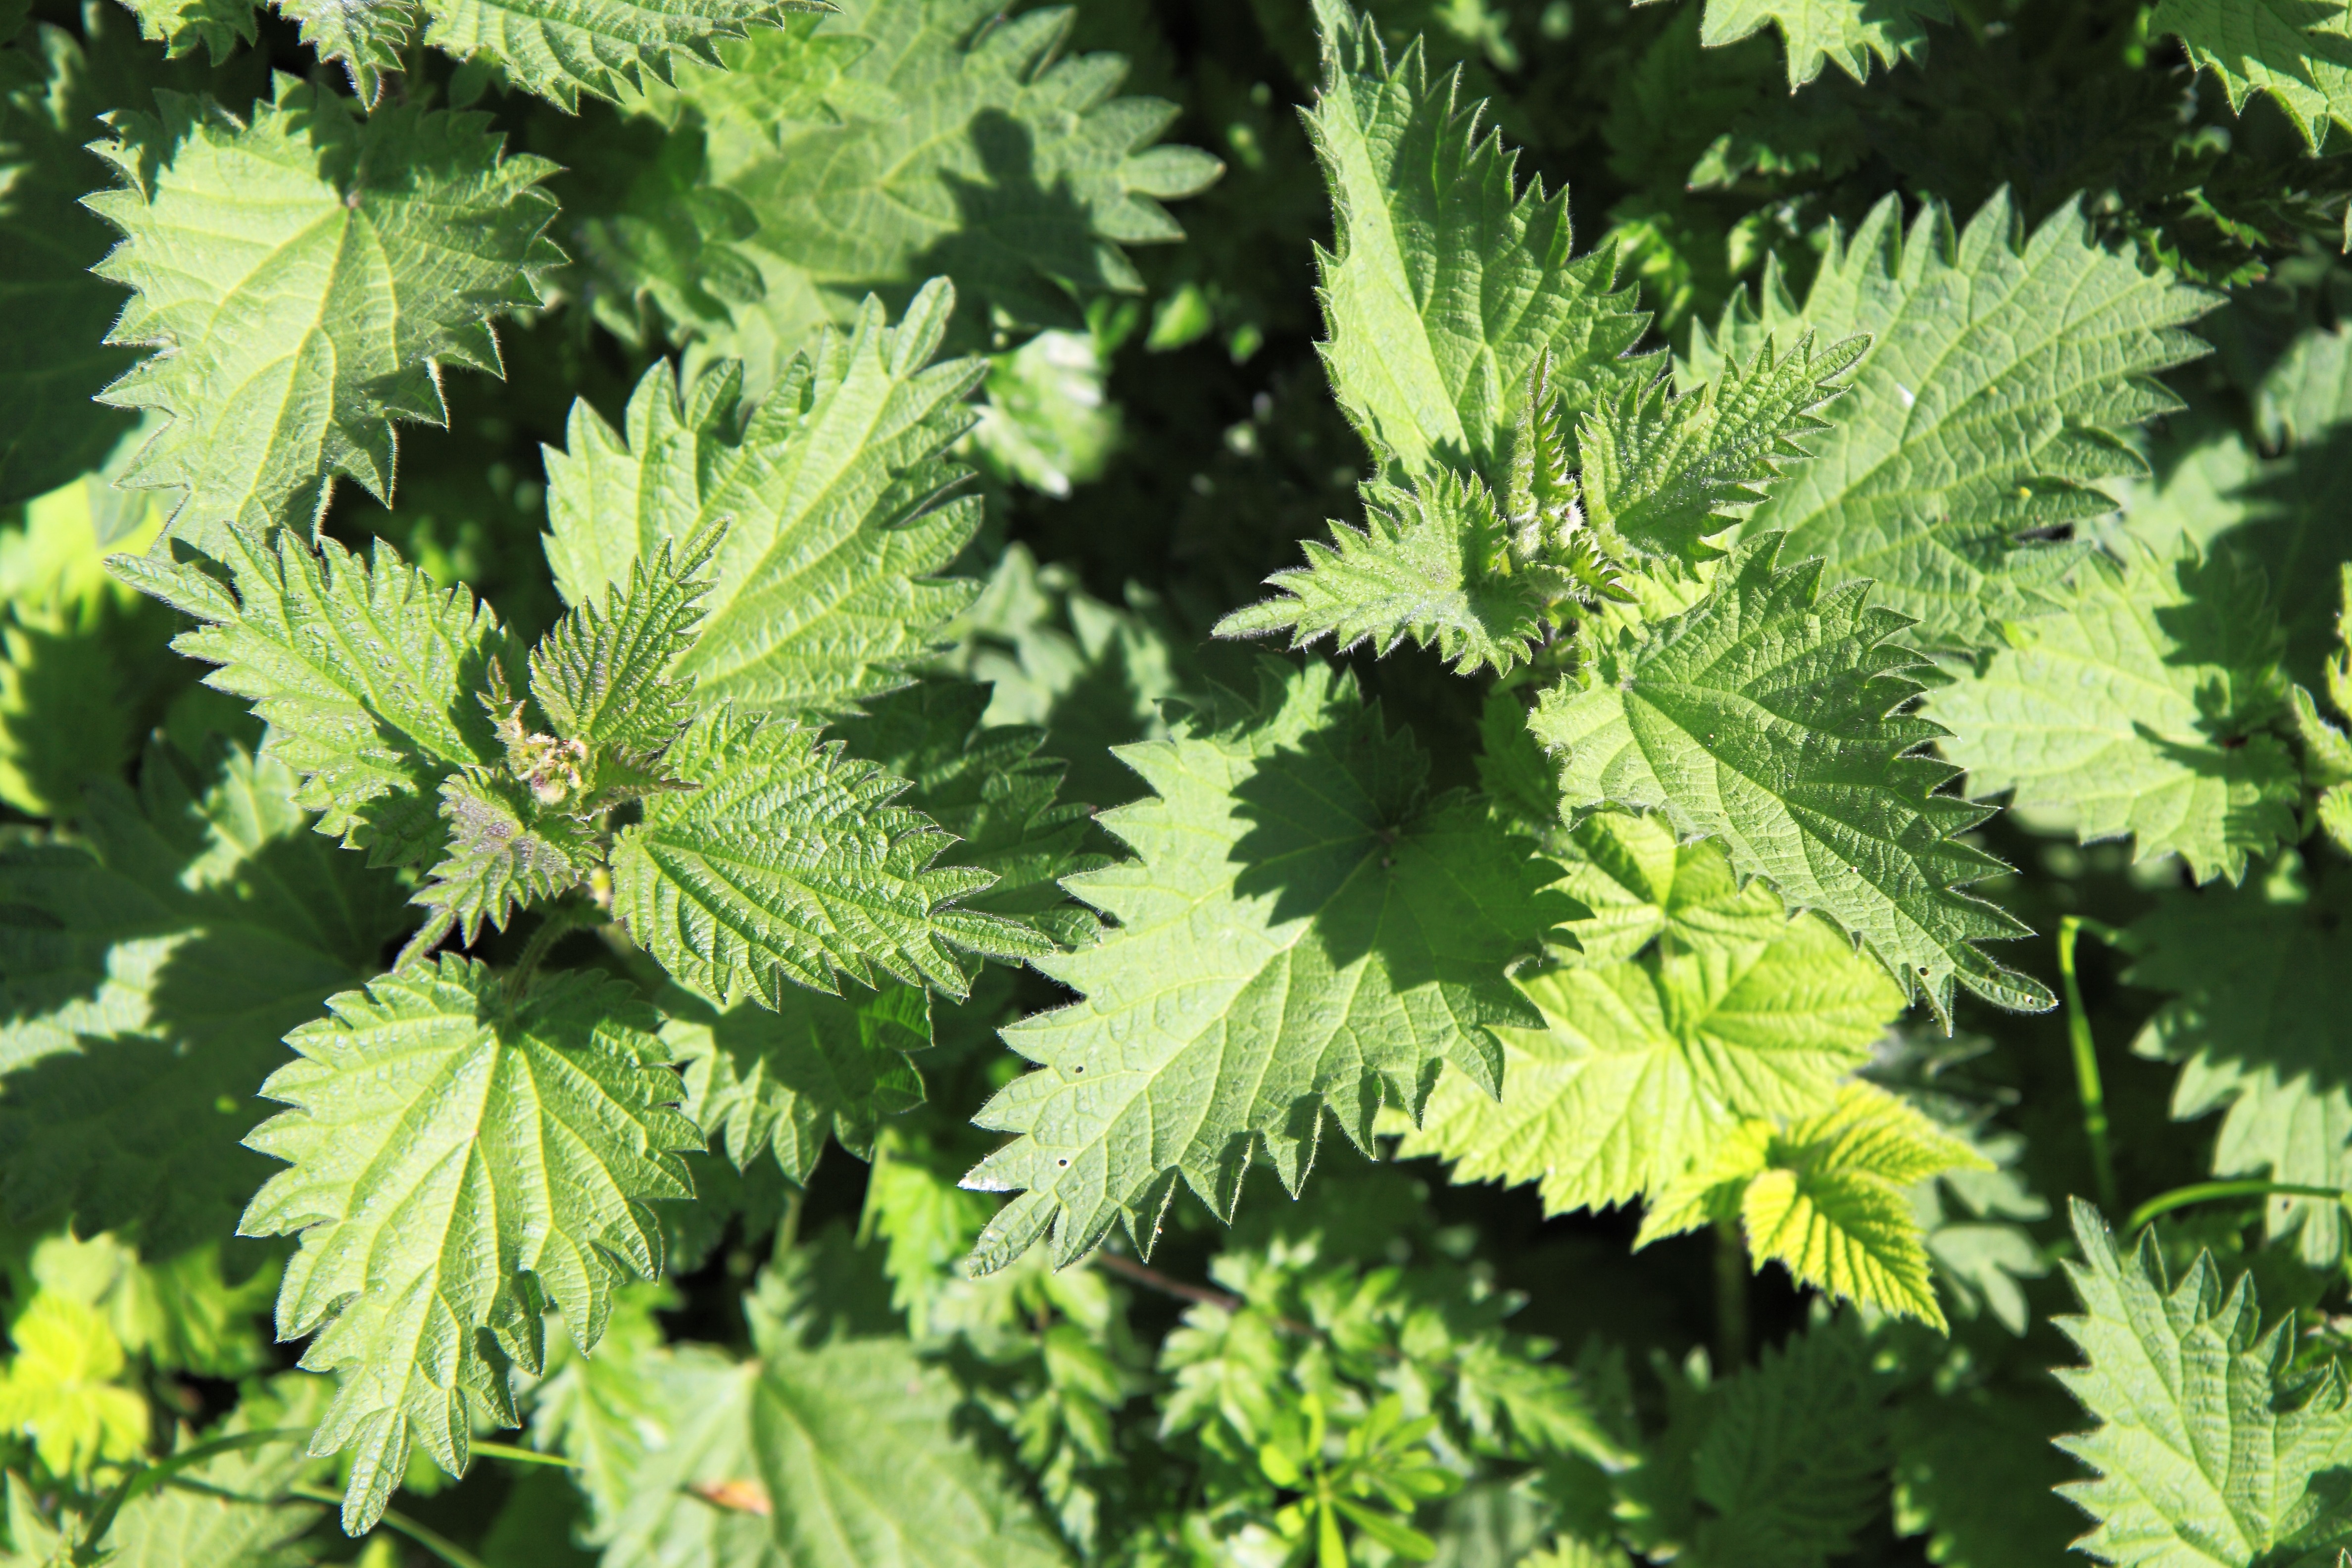
tree, nature, plant, leaf, flower, food, green, herb, produce, fresh, healthy, flora, shrub, stinging, nettle, sting, flowering plant, urtica, land plant